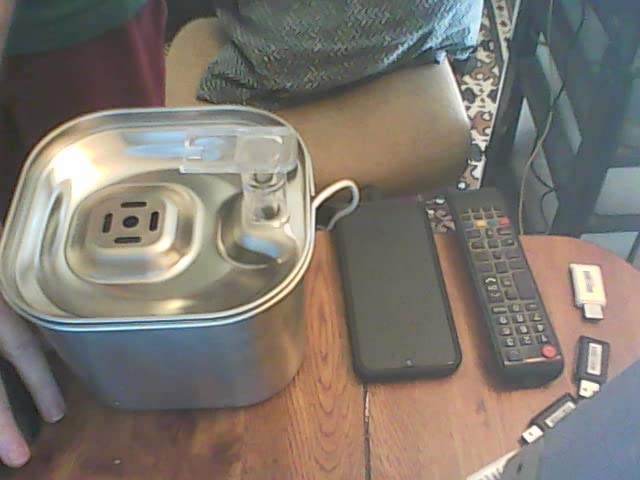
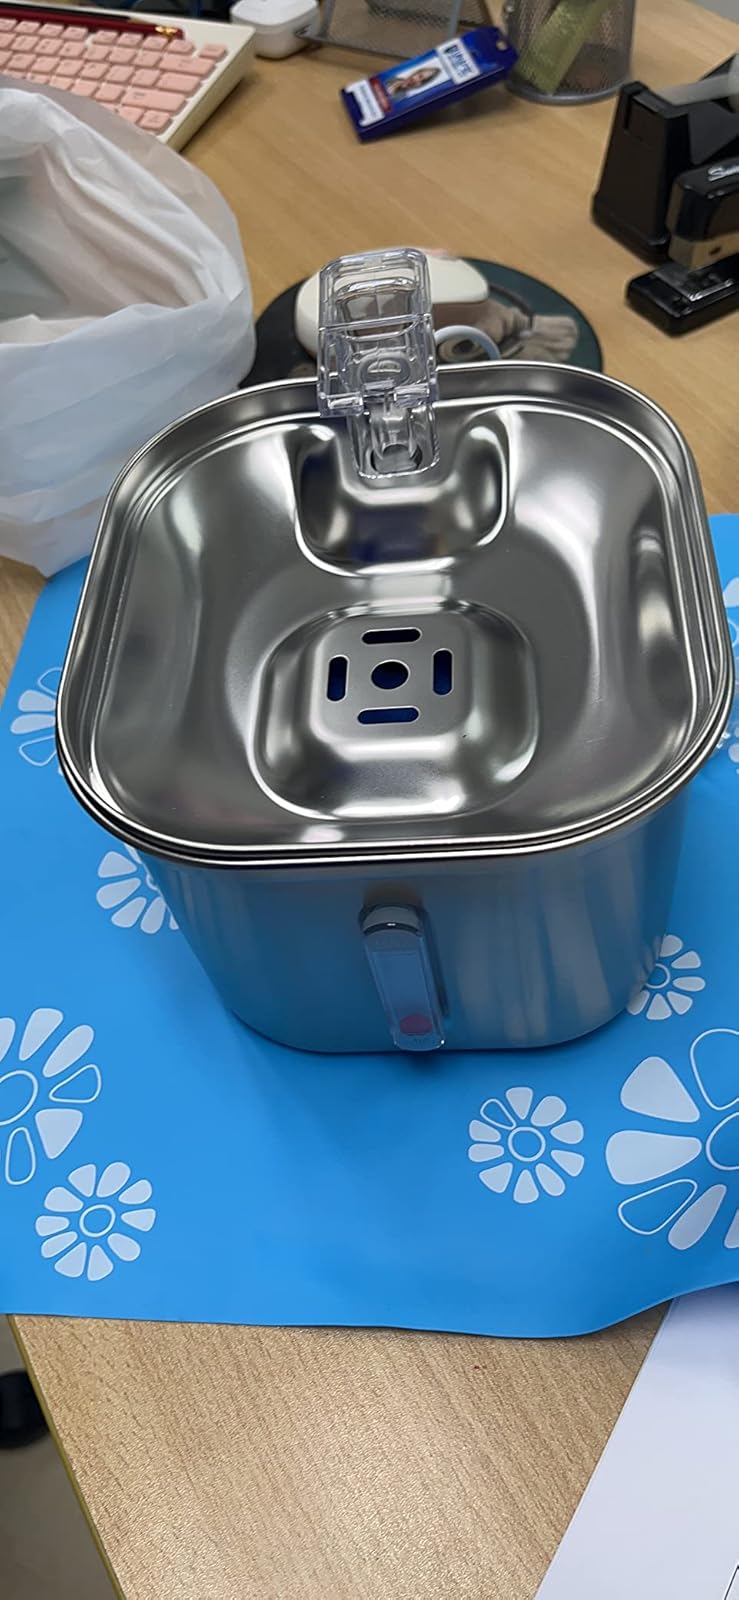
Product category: items_bowl
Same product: yes